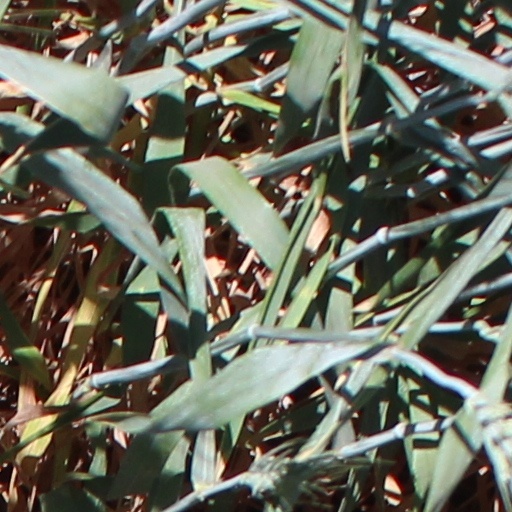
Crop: wheat